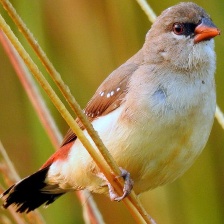
Species: AVADAVAT
Scientific name: AMANDAVA AMANDAVA